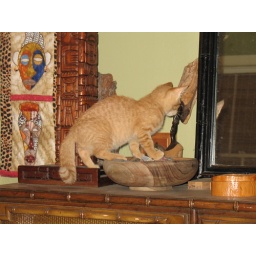
elmo in wooden bowl